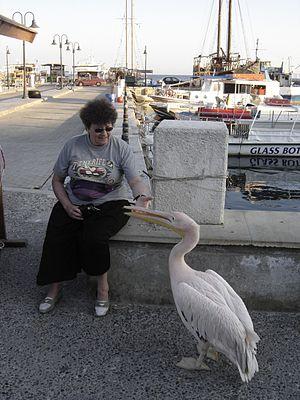
Les pélicans forment le genre d'oiseaux Pelecanus, unique représentant de la famille des Pelecanidae qui compte huit espèces vivantes.